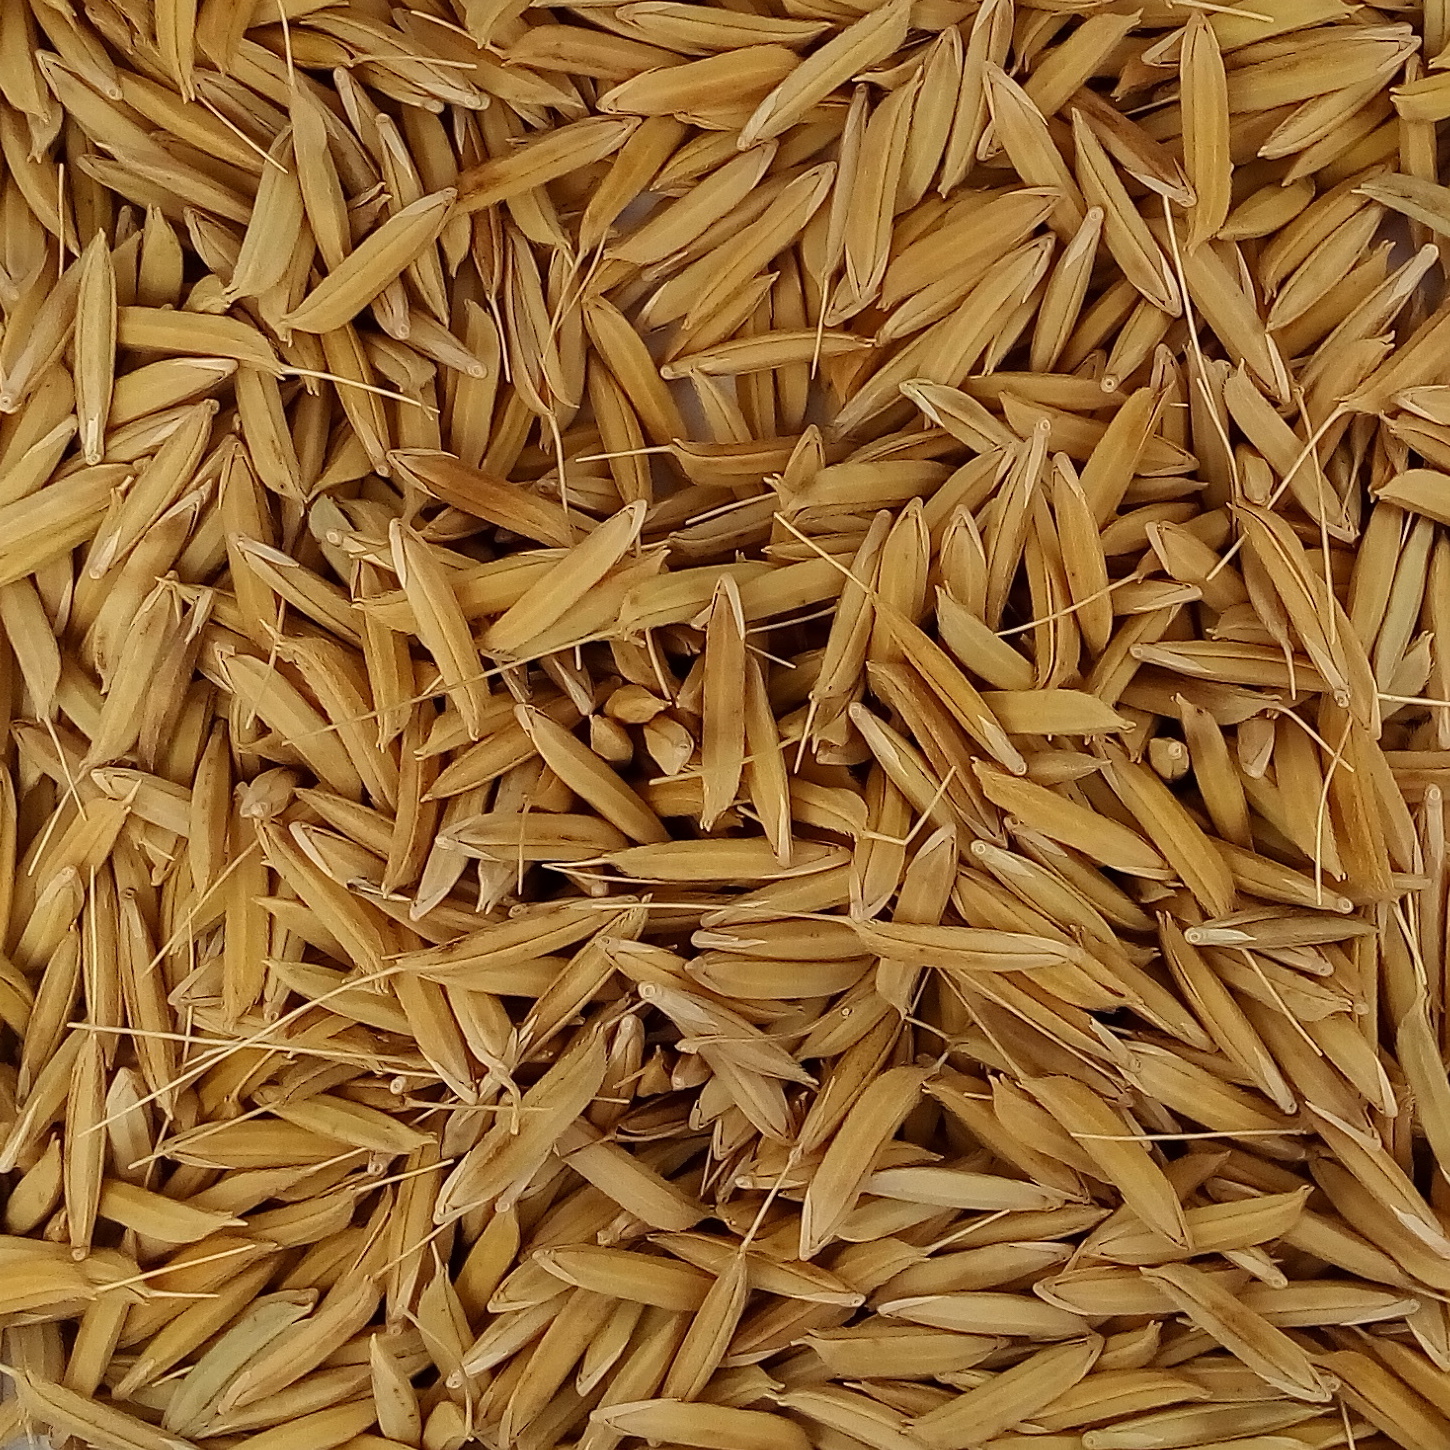
Rice seed variety: 1728